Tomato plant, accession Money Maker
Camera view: tilt-top (135 deg); turntable rotation: 150 degrees
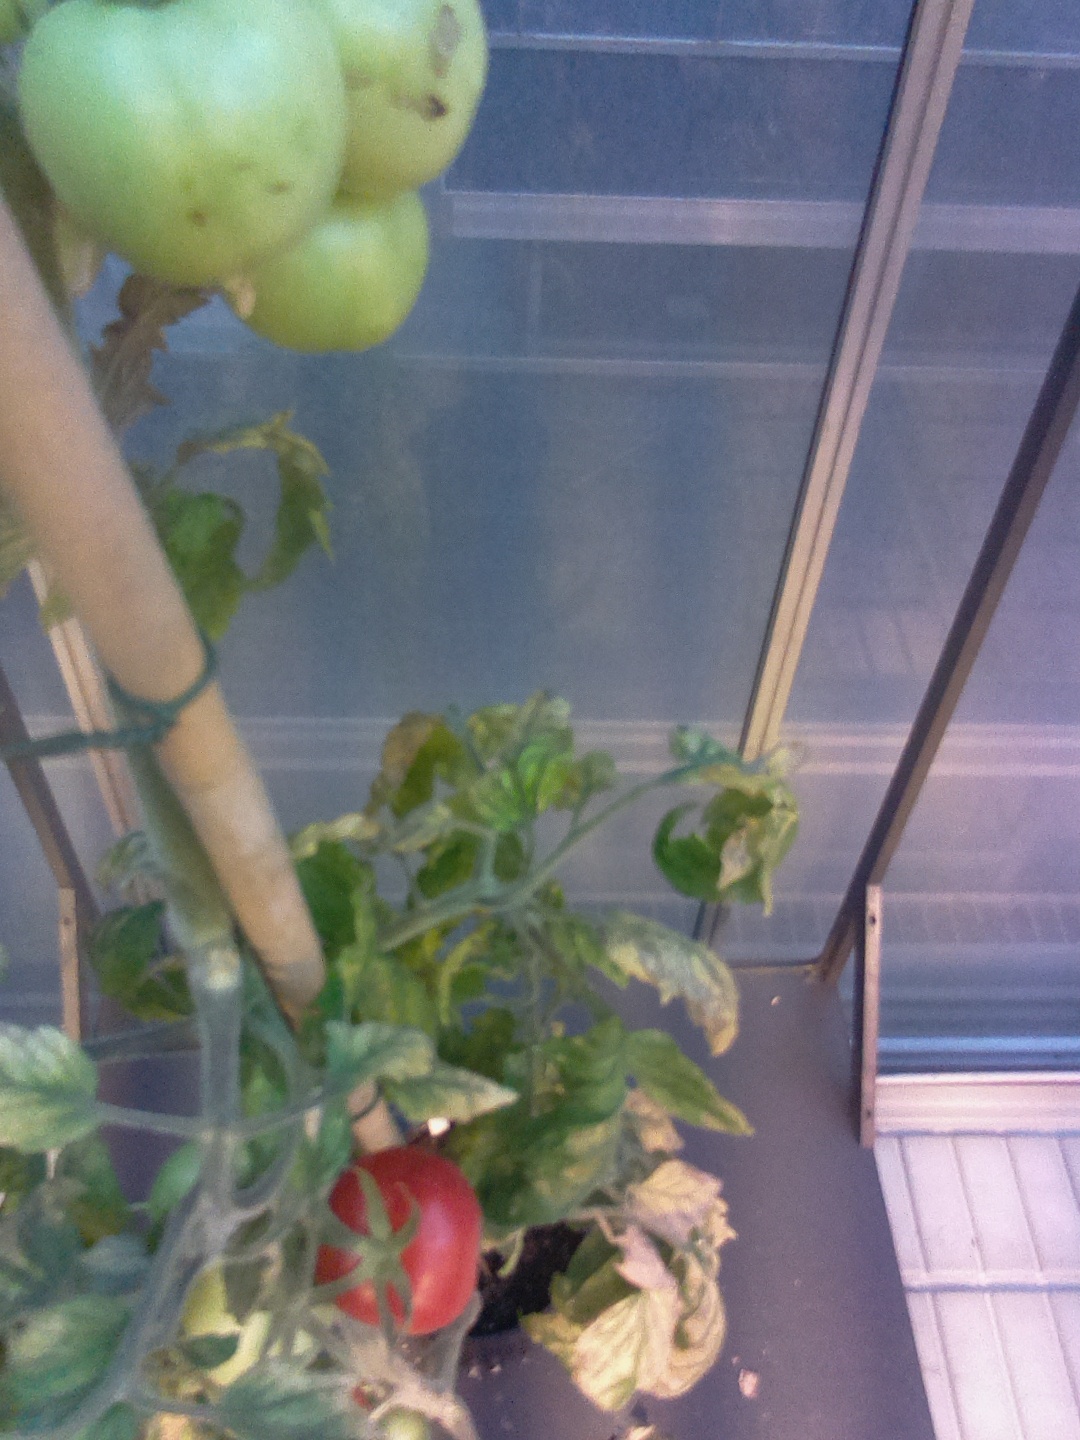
BBCH growth stage 82: 20%-30% of fruits show typical fully ripe color